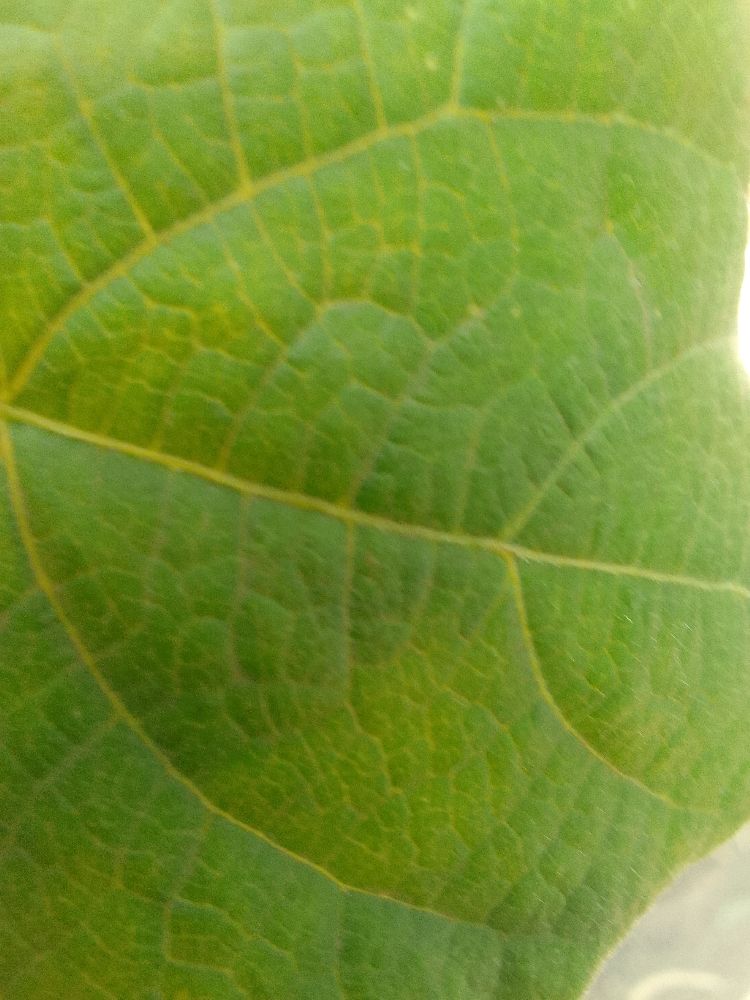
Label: healthy